Club Penguin (franchise)

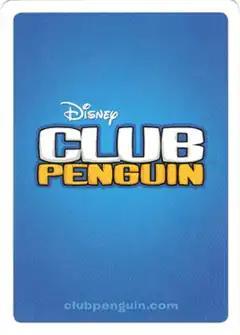
Cardback to Club Penguin CCG.

"Club Penguin: Elite Penguin Force – Herbert's Revenge" is a sequel to "Club Penguin: Elite Penguin Force". The game starts off as the player and former members of the PSA are recruited to be part of the EPF. They are put in 6 different PSA missions, starting with Secret of the Fur, and 4 game-exclusive EPF missions featuring the main antagonist, Herbert the bear. "Herbert's Revenge" was announced on February 13, 2010, with a release of May 2010. Previously established character Dot the Disguise Gal features as a character in the game.